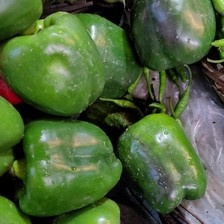
Label: capsicum